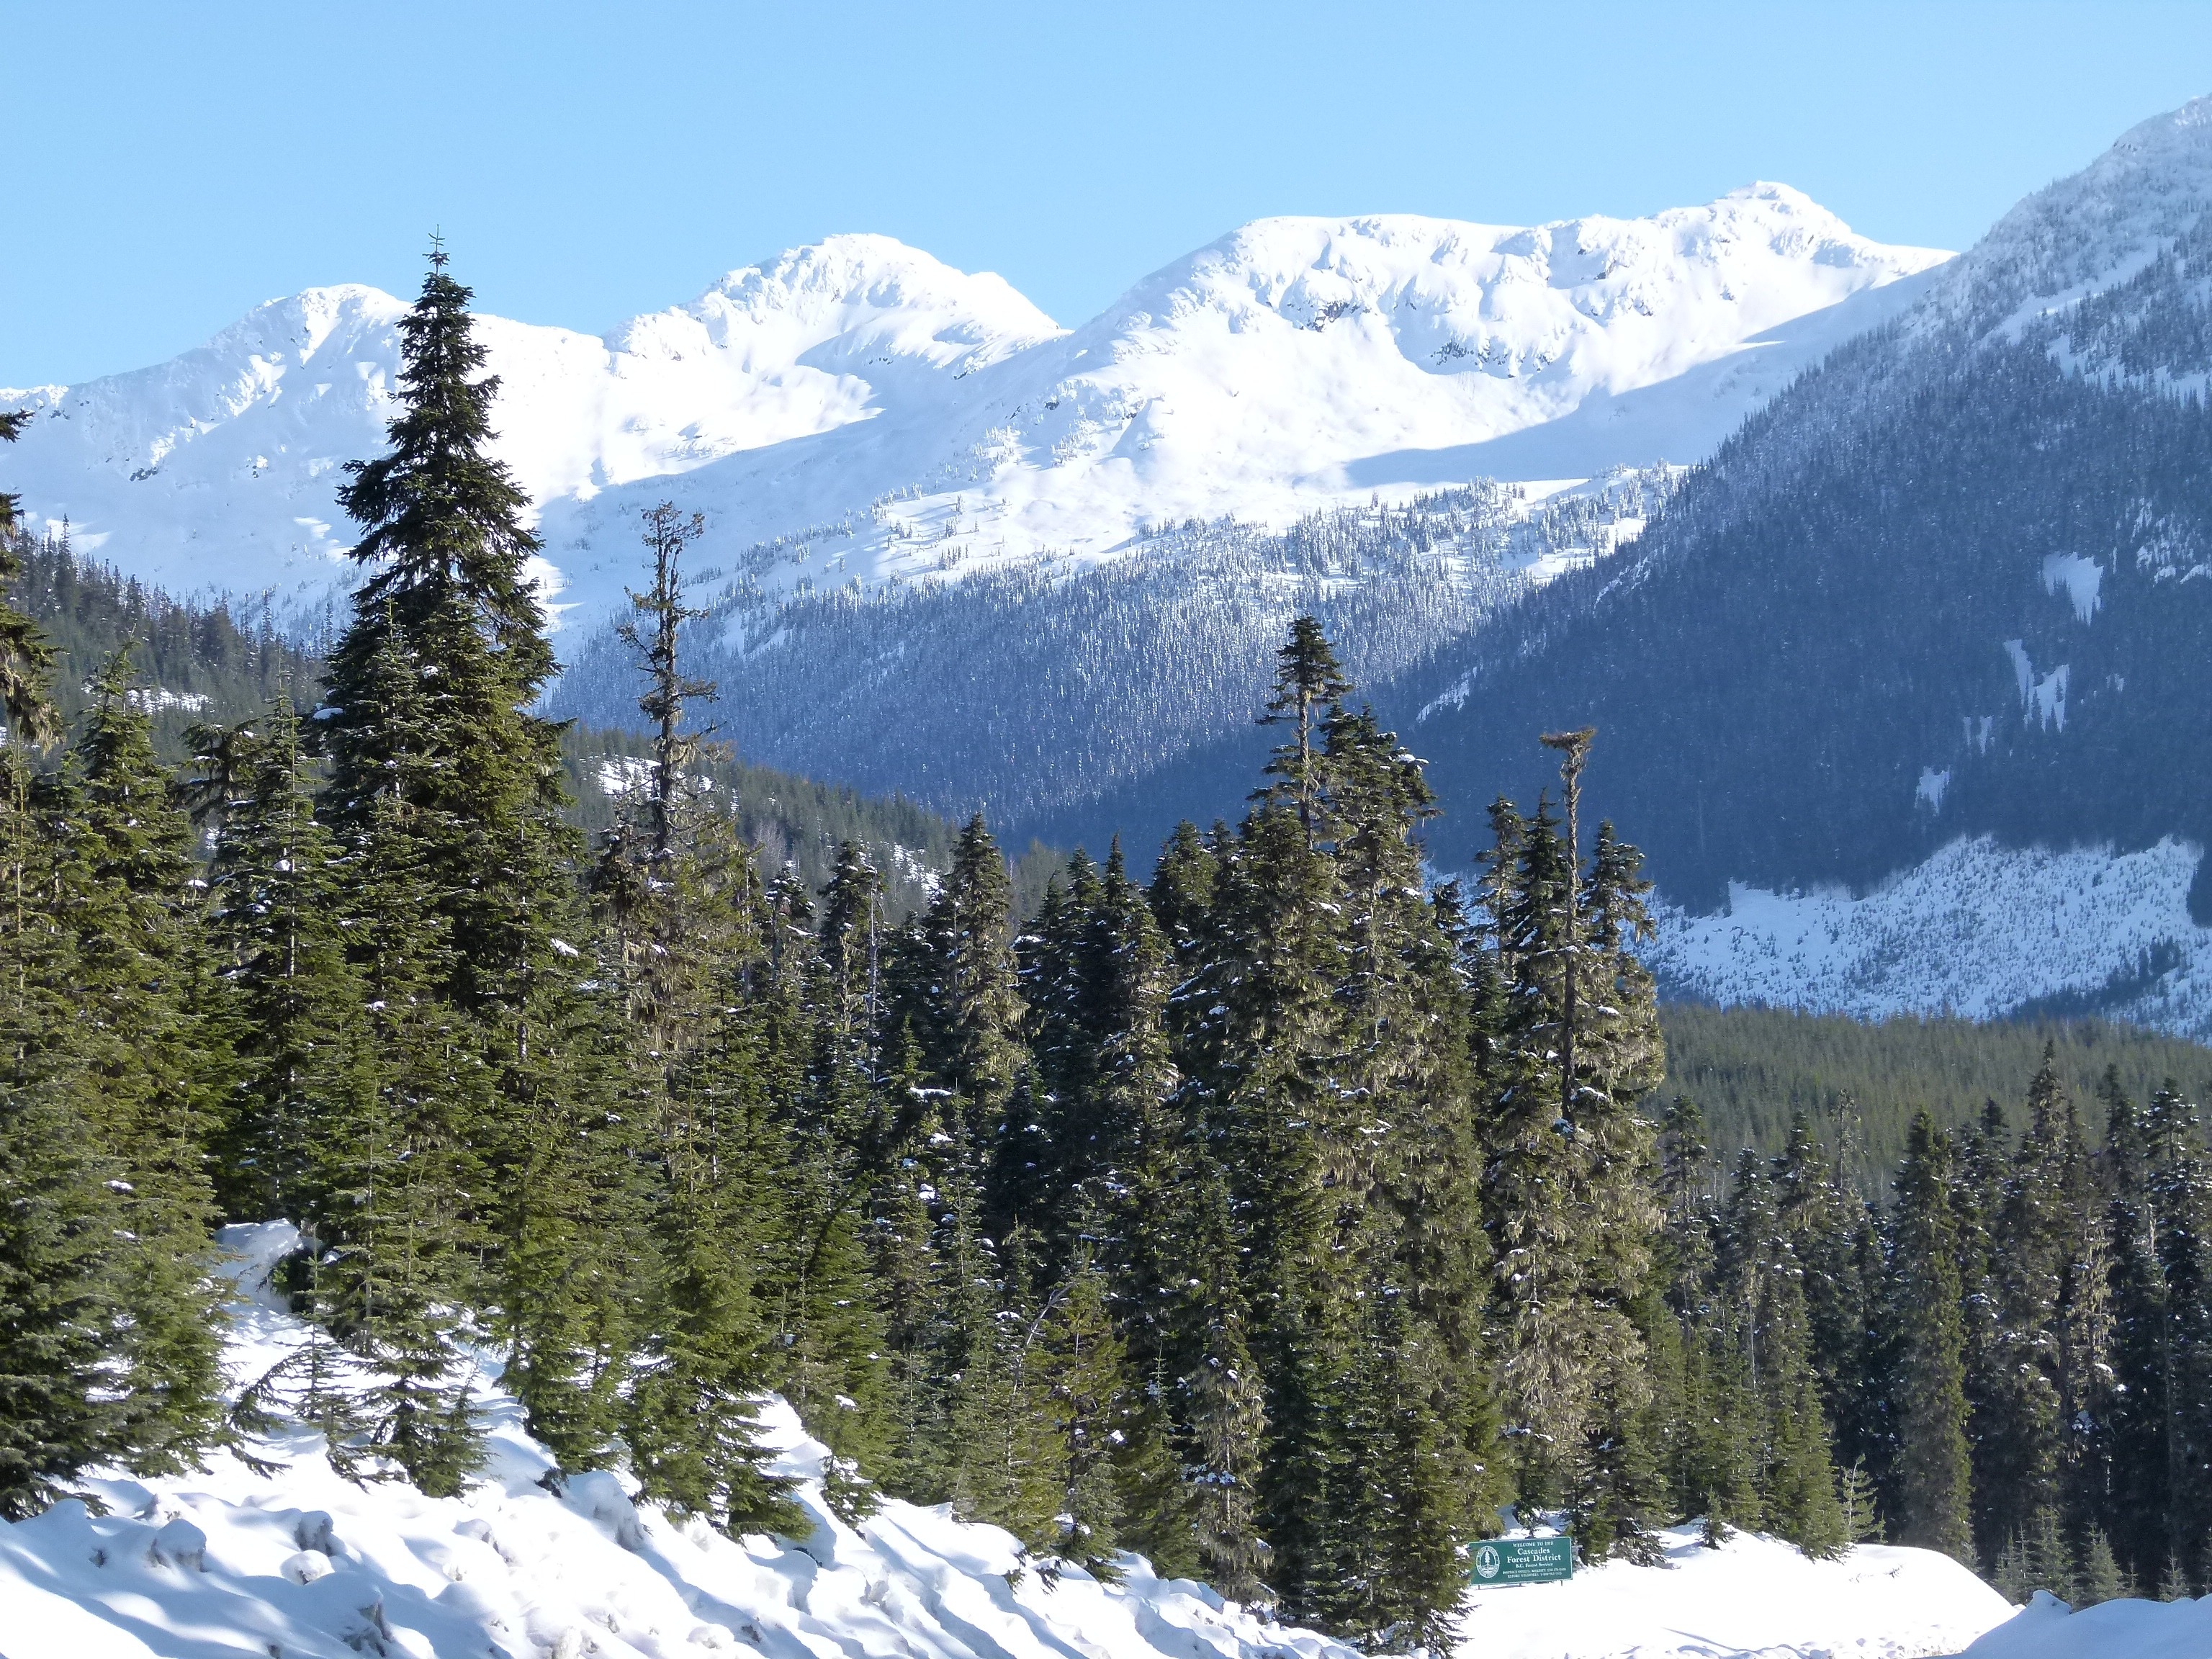
landscape, tree, nature, forest, wilderness, mountain, snow, winter, countryside, mountain range, scenery, weather, season, ridge, trees, massif, alps, canada, beautiful, cirque, piste, landform, british columbia, mountain pass, snow covered, geographical feature, mountainous landforms, snow caped, lillooet